Something of Value

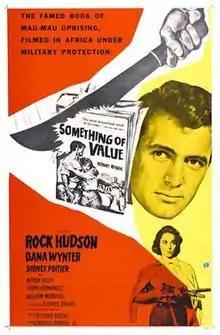
Theatrical release poster

Something of Value is a 1957 American drama film directed by Richard Brooks and starring Rock Hudson, Dana Wynter, and Sidney Poitier. The film was reissued under the title Africa Ablaze.